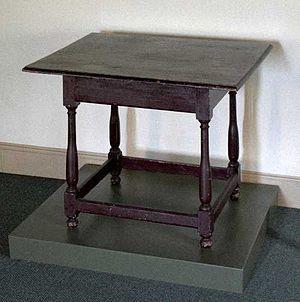
L'Histoire de la Pennsylvanie, qui s'étend des Grands Lacs à l'Atlantique, tout en étant proche de la Vallée de l'Ohio, fut marquée par une forte immigration et un dynamisme économique, intellectuel et politique qui ont conforté son rôle central dans l'histoire des États-Unis.